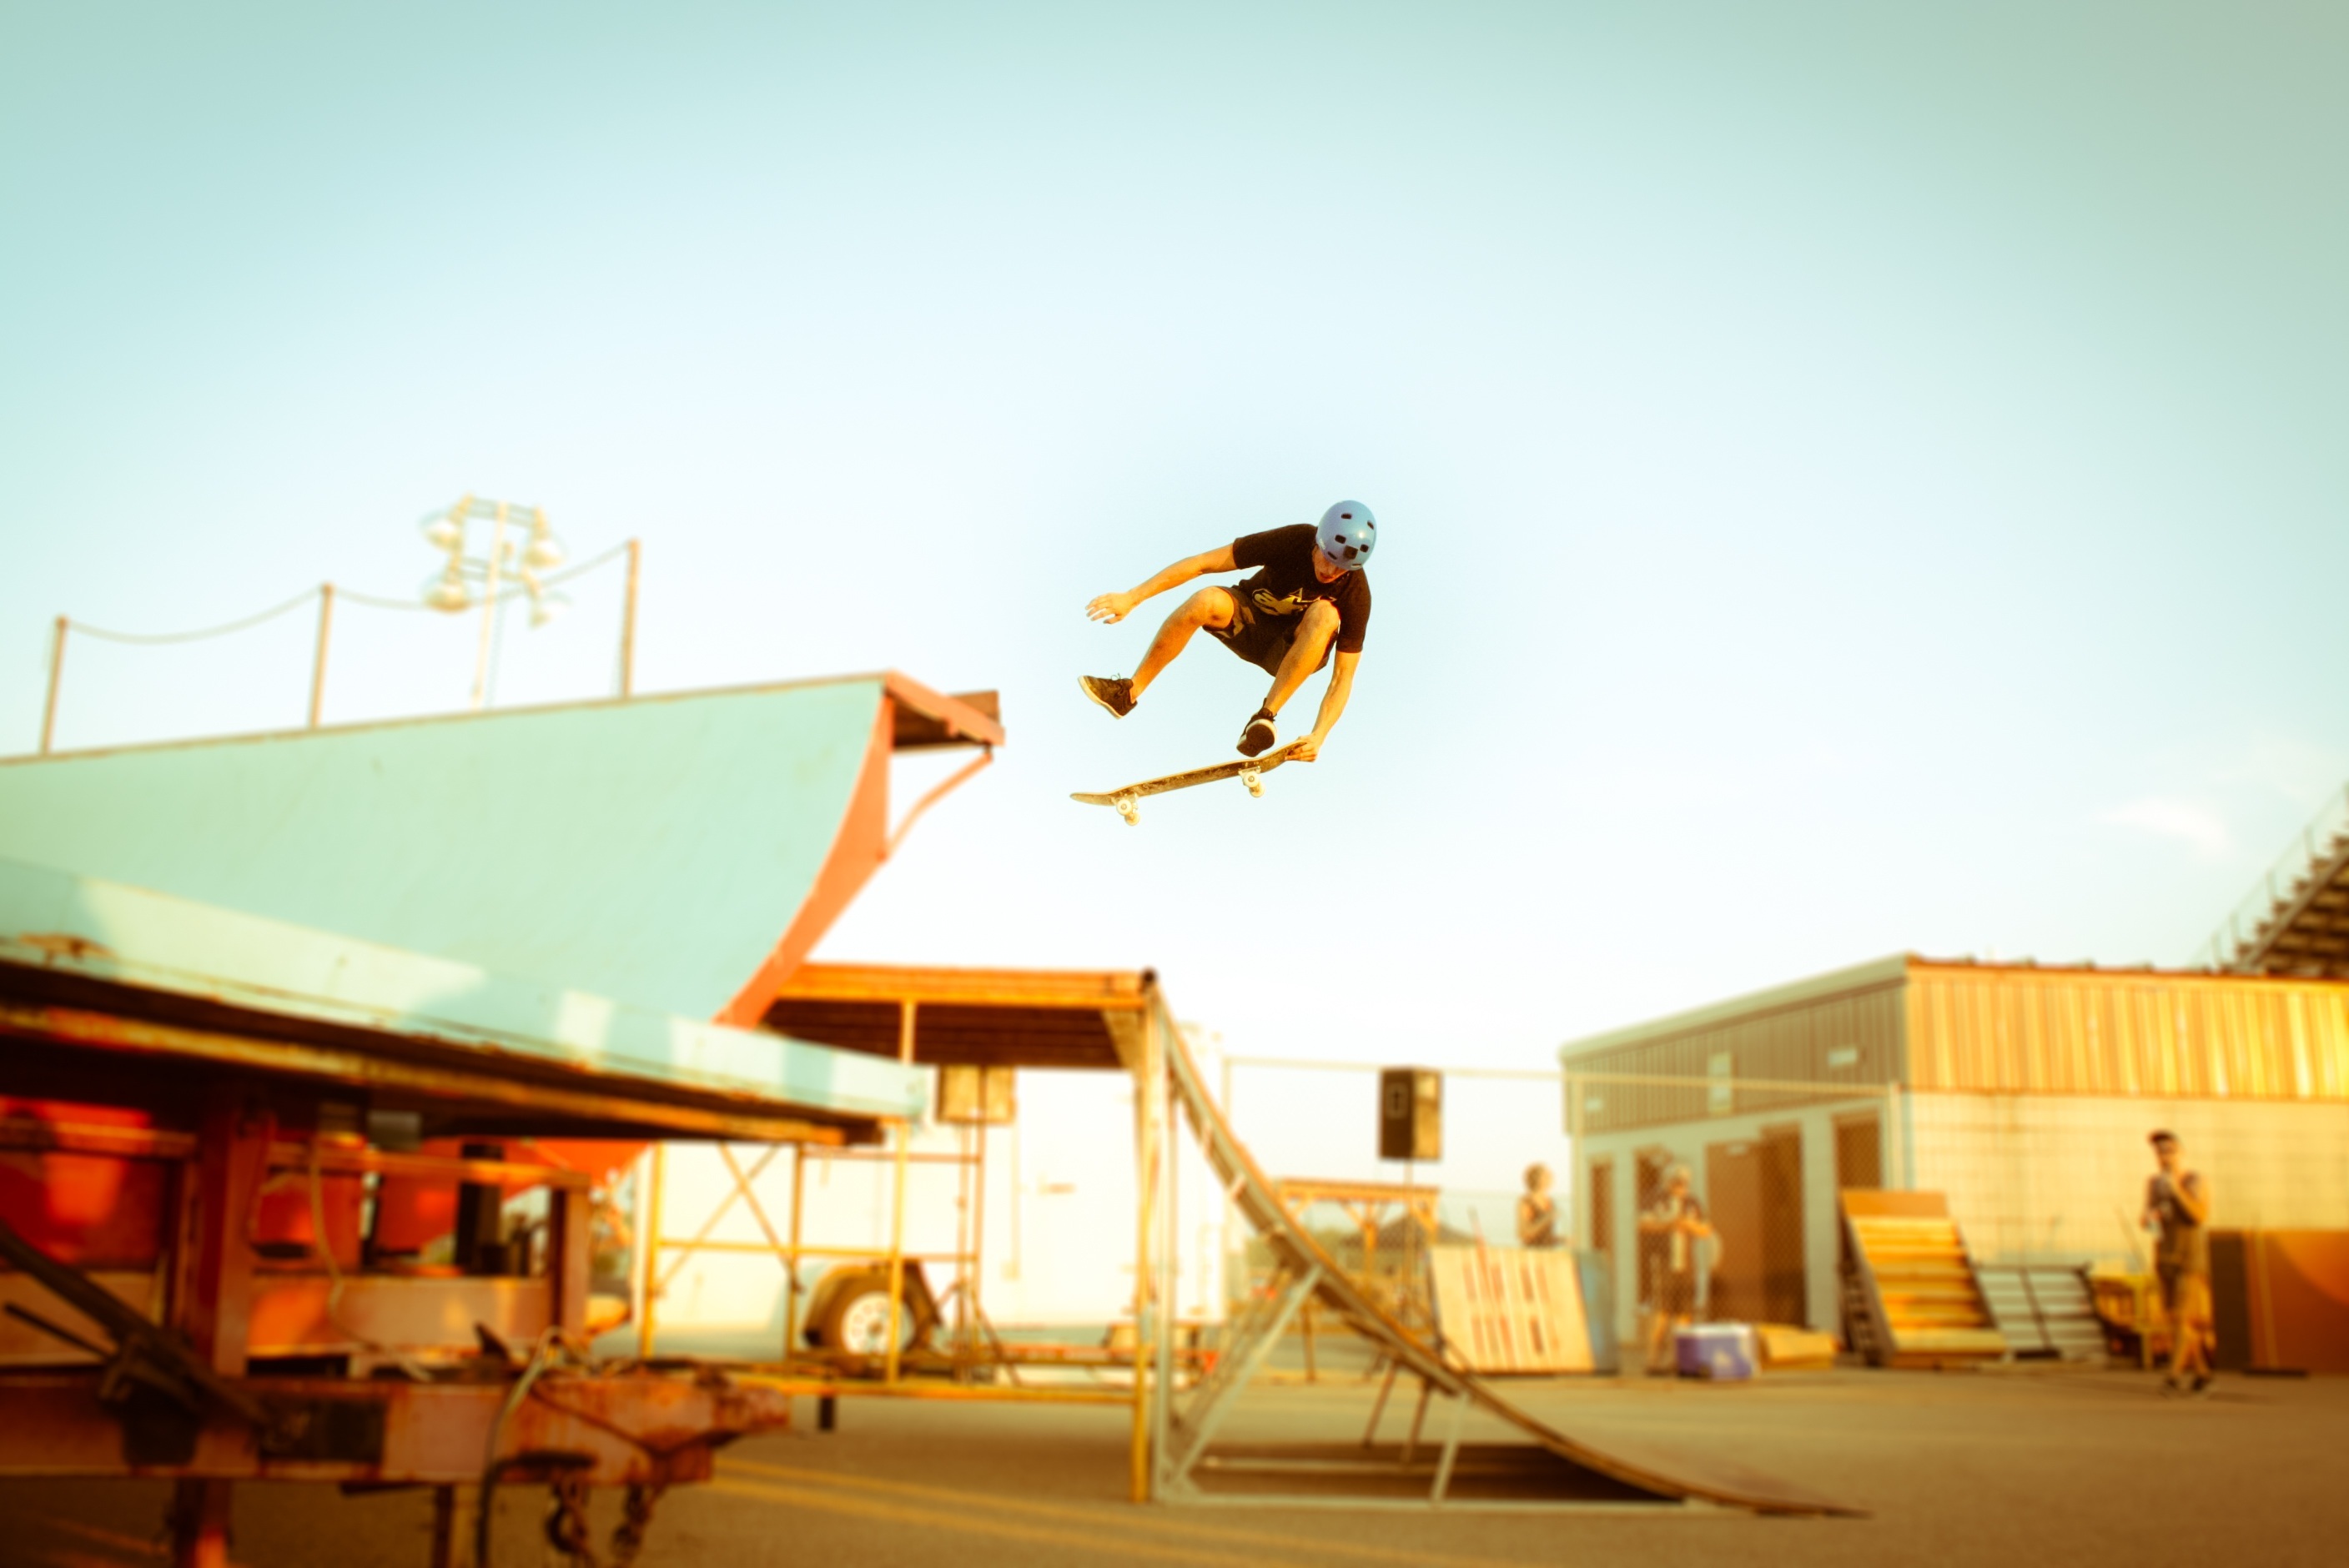
photography, skateboard, skate, boy, jump, color, action, fun, skater, stunt, halfpipe, extreme sports